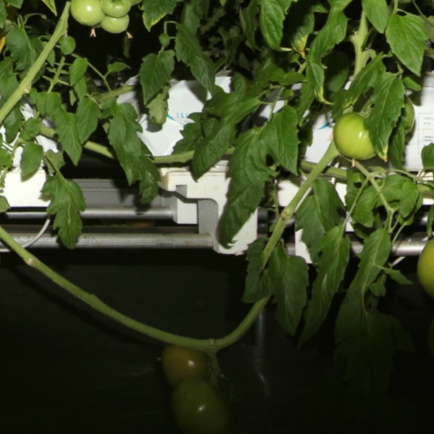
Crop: tomato